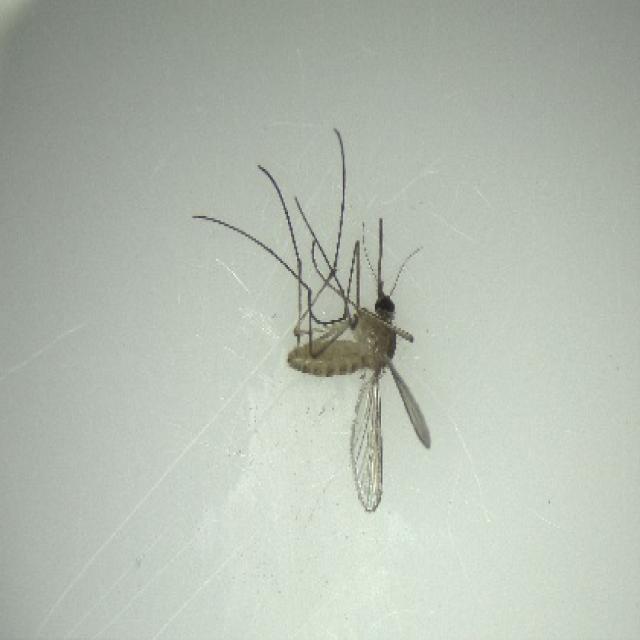
Species: culex_pipiens